Denis of Hungary

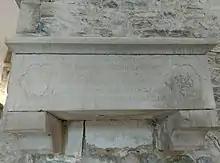
The tomb of Elizabeth, Denis' daughter, in the monastery of Sant Miquel in Cruïlles, on which the name and title of his father were preserved

Denis' eldest son was Amor. He visited Italy in June 1274 when traded with merchants from Pistoia. Peter III of Aragon confirmed his fiefdoms of Canals and Crespins on 3 February 1276. According to a document from 25 April 1278, Amor obtained 30,000 Valencian sous for his personal needs and to keep 40 knights in the service of the king, which reflects his high social status. He was among the nobles of the realm, who renewed their oath of fidelity to Peter III in 1283 in Tarazona. Amor and his younger brother, Gabriel accompanied King Alfonso III during the conquest of Majorca and Ibiza in 1286. However, shortly after they were active members of the Union of Aragon in 1287, which prompted the monarch to guarantee the nobles' right and freedom. Nevertheless, Amor participated in the war against the Kingdom of Majorca for Empordà in 1288. Amor was referred among the king's advisers in 1289. In the course of a diplomatic mission, Amor was sent to the Kingdom of Hungary – his late father's homeland – in 1291, where he negotiated with Andrew III of Hungary on behalf of the new monarch James II. The luxurious journey plunged Amor into serious debt, despite the financial support of the Hungarian king. He was obliged, on the way back to Padua, to contract debts with Hungarian students in the university, which were not settled, based on complaints, even in 1296. At the end of his life, Amor fully indebted in several directions, creditors in many cases applied for royal intervention. He was still alive on 23 May 1301, when sent a letter of supplication written in Catalan language to James II from his residence Canals. His son was James, who sold the lordship of Canals for 105,000 Valencian sous to Jaspert V de Castellnou on 13 October 1309, with the permission of James II, thus Amor was deceased by then. It is plausible that James inherited his father's huge debts and was therefore forced to take this step.